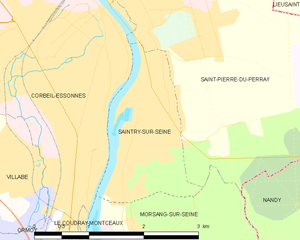
Carte des communes françaises Saintry-sur-Seine